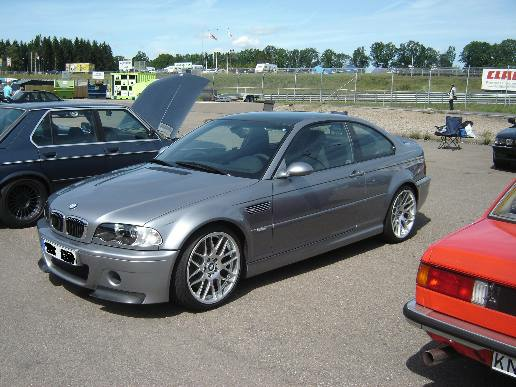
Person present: No